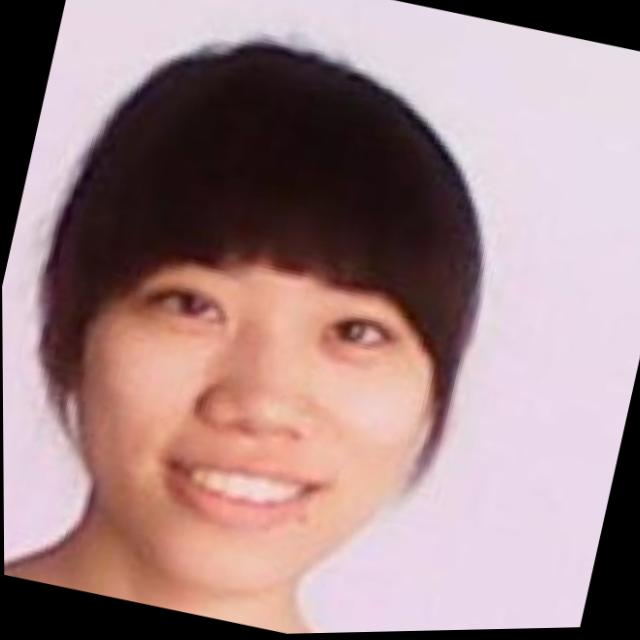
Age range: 21-44